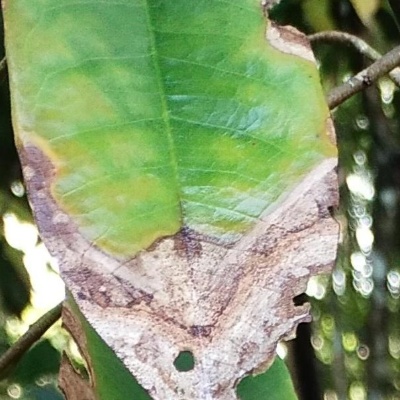
Label: Leaf_Blight